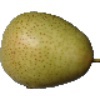
Label: Pear 1